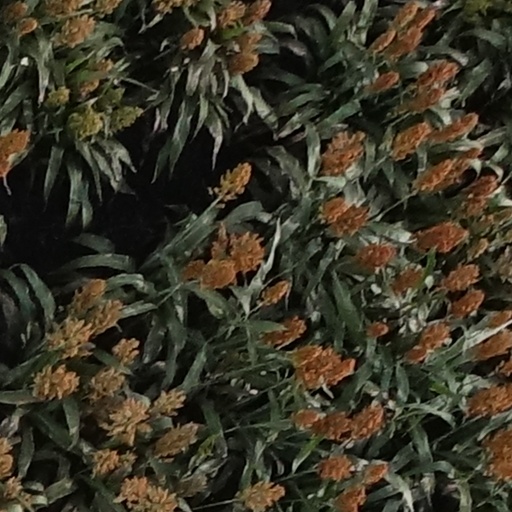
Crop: sorghum